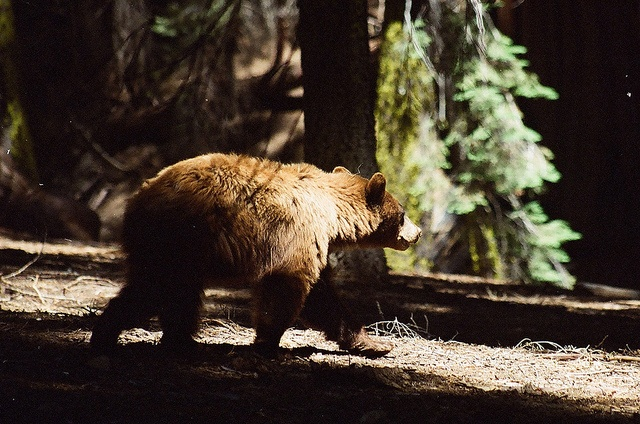
A bear roaming in a park somewhere during the day.
A brown bear walking through a forest filled with trees.
a brown bear standing in the shade in the wood
A brown bear walks through the shade of many trees.
Brown bear walking through the woods pass some trees